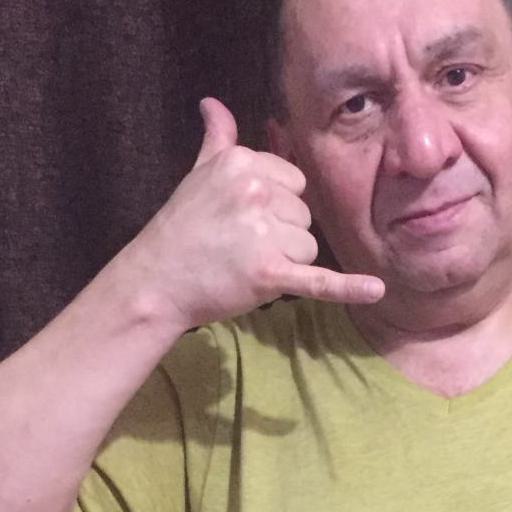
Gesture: call